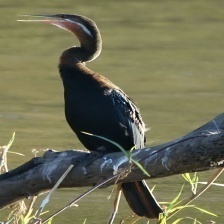
Species: ANHINGA
Scientific name: ANHINGA ANHINGA